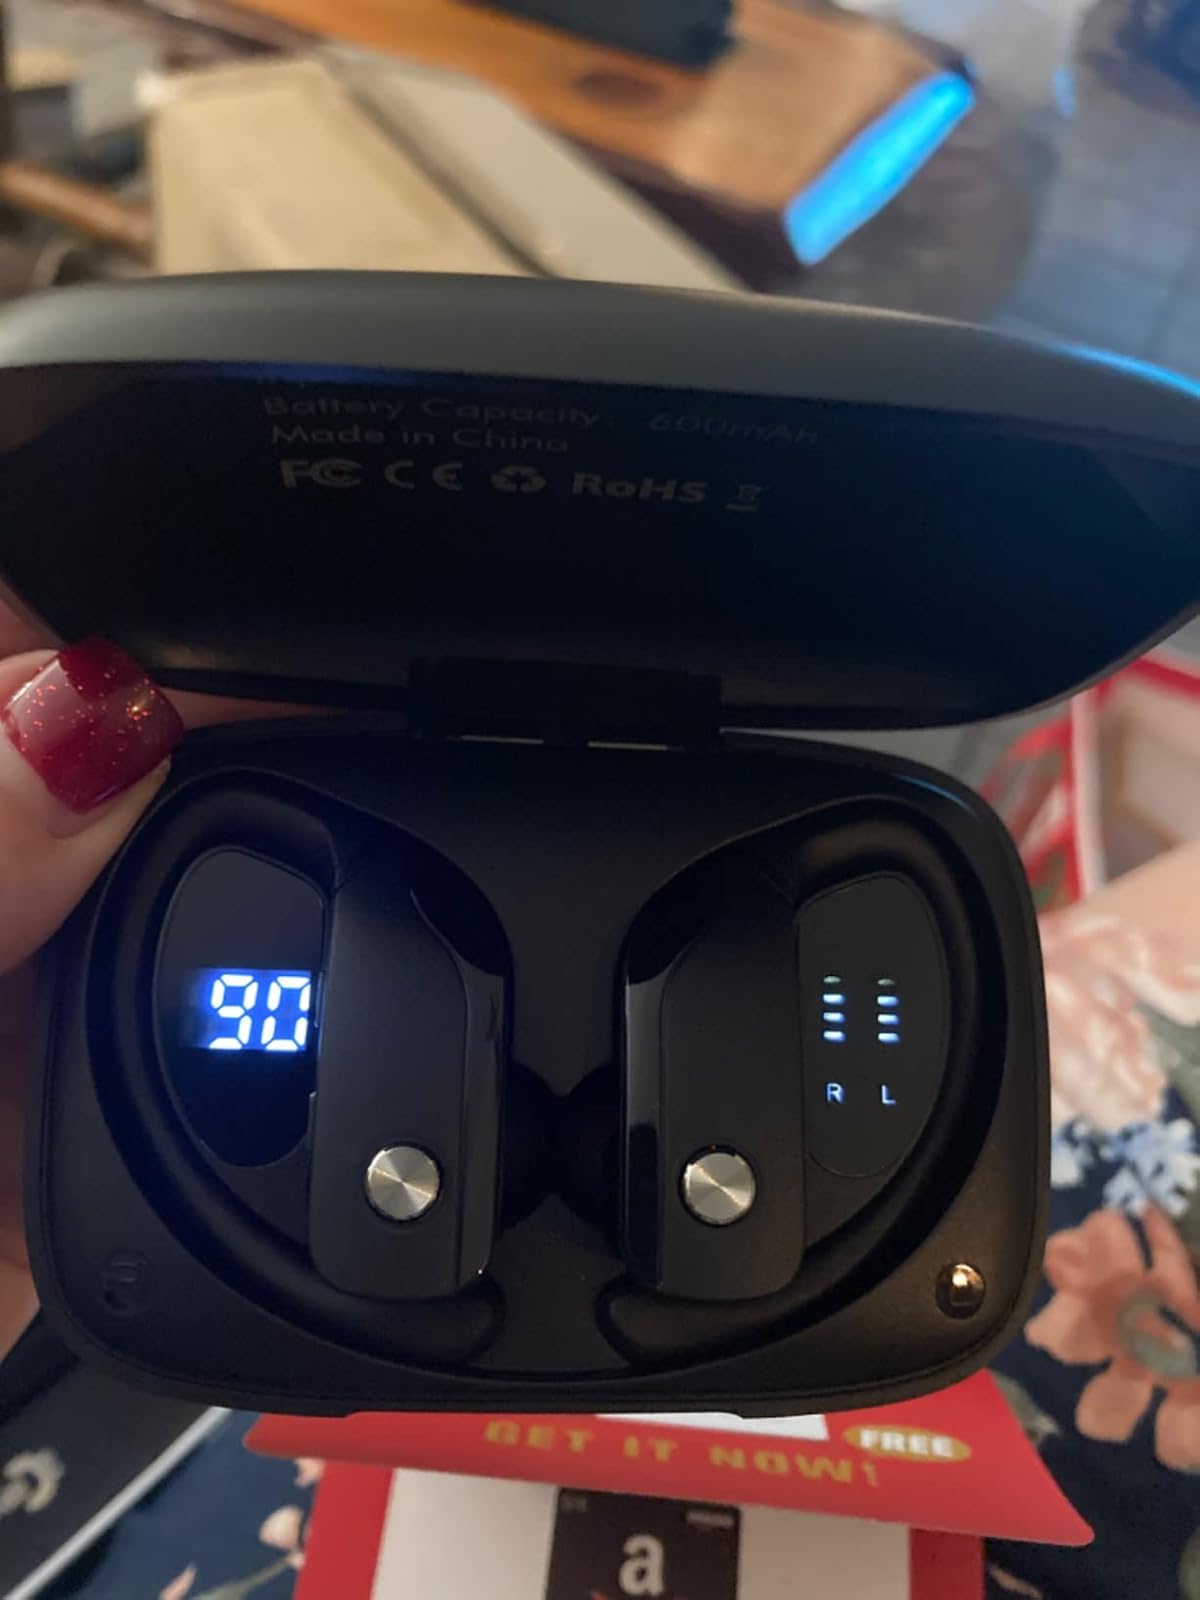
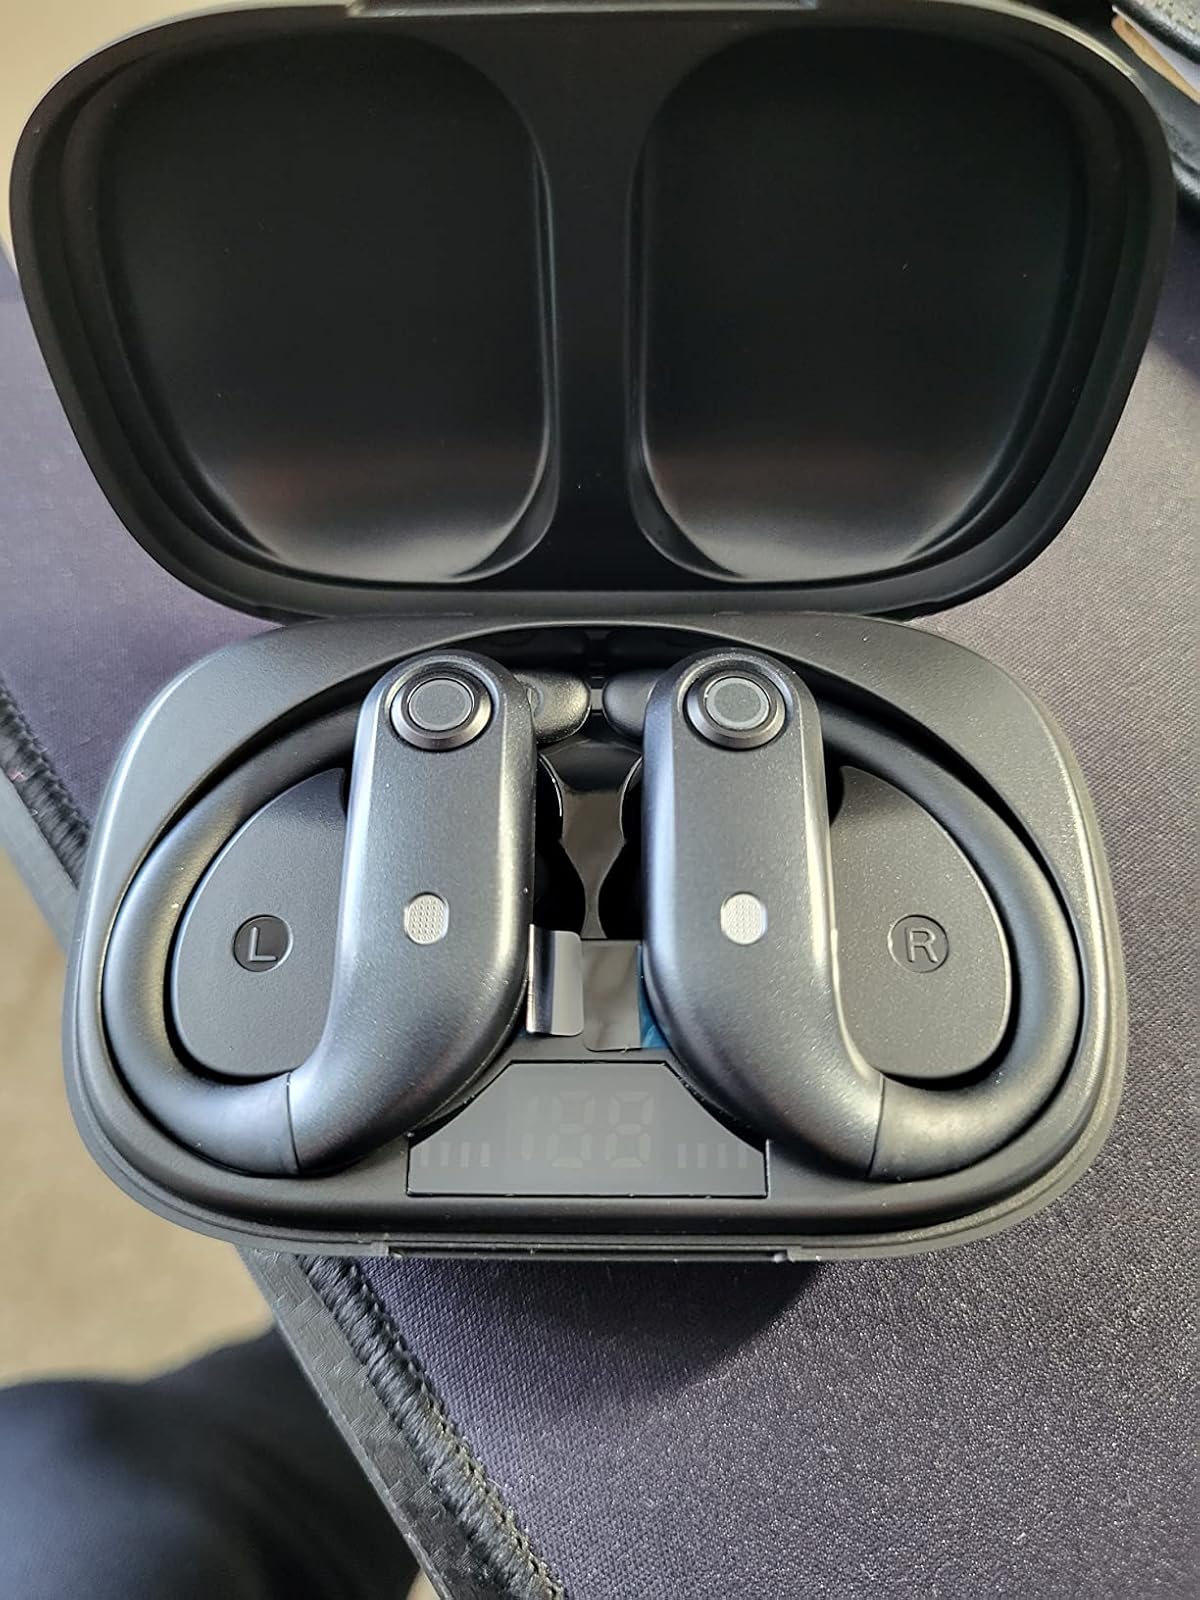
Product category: earbuds
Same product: no